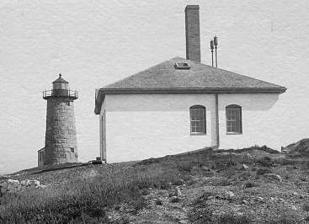
Building: Libby Island Light
Country: Unknown
Year built: 1823
Lighthouse in Maine, United States Lighthouse Libby Island Light US Coast Guard photo Location Machias Bay , Maine Coordinates 44°34′5.985″N 67°22′2.555″W / 44.56832917°N 67.36737639°W / 44.56832917; -67.36737639 Tower Constructed 1822 Automated 1974 Height 13 m (43 ft) Shape Conical Granite Tower Markings White Heritage National Register of Historic Places listed place Fog signal HORN: 1 every 15s Light First lit 1848 (current structure) Focal height 91 feet (28 m) Lens 4th order Fresnel lens (original), VRB-25 (current) Range 18 nautical miles (33 km; 21 mi) Characteristic Fl (2) W 20s Libby Island Light Station U.S. National Register of Historic Places Nearest city Machiasport, Maine Built 1822 NRHP reference No. 76000117 Added to NRHP June 18, 1976 Libby Island Light is a lighthouse on Libby Island, marking the mouth of Machias Bay , in Machiasport , Maine . The light station was established in 1817 and is an active aid to navigation ; the present granite tower was built in 1823 and improved in 1848.  Libby Island Light was listed on the National Register of Historic Places as Libby Island Light Station on June 18, 1976. Description and history Libby Island Light is located on South Libby Island, one of two islands (collectively known as the Libby Islands) marking the southernmost approach to Machias Bay on the northeastern coast of Maine.  The light station's principal feature is the lighthouse, an unpainted conical granite tower 42 feet (13 m) in height, with its base 16 feet (4.9 m) in diameter and its upper parapet 12 feet 4 inches (3.76 m) in diameter.  The tower is located on the southern shore of the island, with a fog signal house to its west.  A boat landing is located on the northern shore of the island, and a small helipad is near its center. The light station was authorized in 1817, and its first tower was a wood-frame structure that was blown down about 1822.  The present tower was built in 1823, and a keeper's house added the following year. A fourth-order Fresnel lens was installed in the tower in 1855, and a fog signal and several outbuildings were built the following year.  The present fog signal house was built in 1884.  Only the light tower, the fog signal house, and the boat launch still survive, all other buildings, including the keepers' houses, were removed.  The light was automated in 1974, and converted to solar power in 2000. The Island was added to the Petit Manan National Wildlife Refuge in 1998. The Island is closed to visitors during the bird nesting season, and the tower is maintained as an active aid to navigation by the USCG and is closed to the public. See also National Register of Historic Places listings in Washington County, Maine Archives and records Libby Island, Maine Lighthouse Receipt Book at Baker Library Special Collections, Harvard Business School. Lighthouse in My Life. Autobiographical story written by Philmore Wass, whose father was the lighthouse keeper from 1919-1940 about his time growing up on the island. References